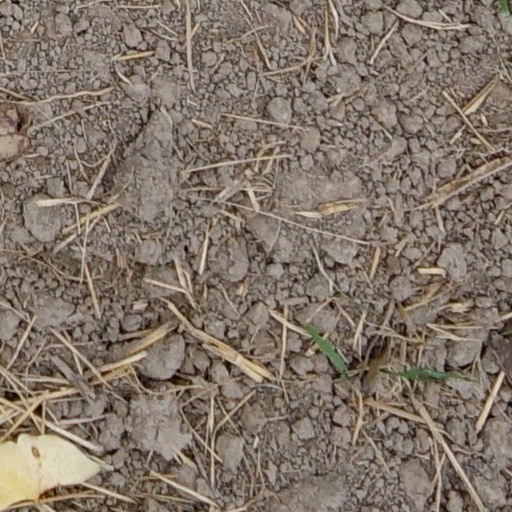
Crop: wheat